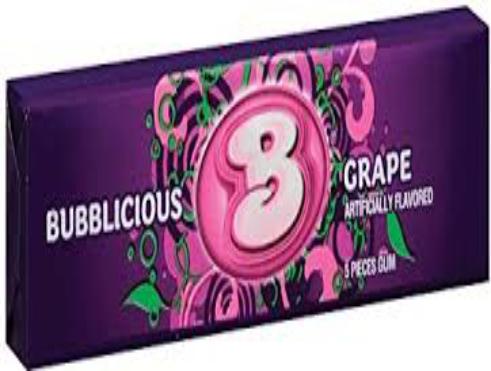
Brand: Bubblicious
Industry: Food